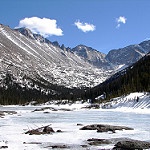
Label: glacier